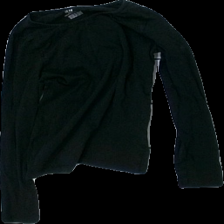
View: front
Type: Sweater
Category: Children
Brand: H&M
Colors: Black
Material: 100% cotton
Cut: Regular, C-collar
Size: 122
Season: All
Price range: <50
Recommended usage: Reuse